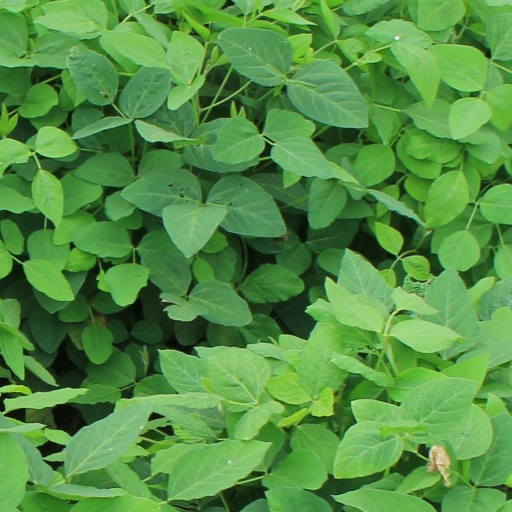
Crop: soybean